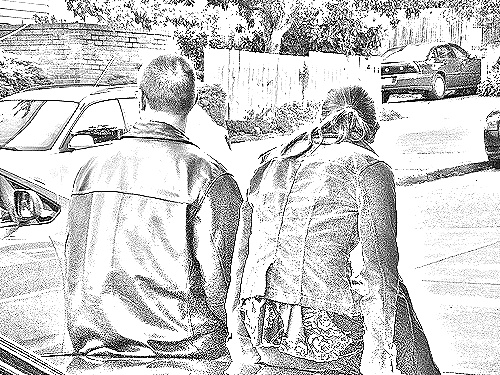
Portrait style: Sketch Portrait